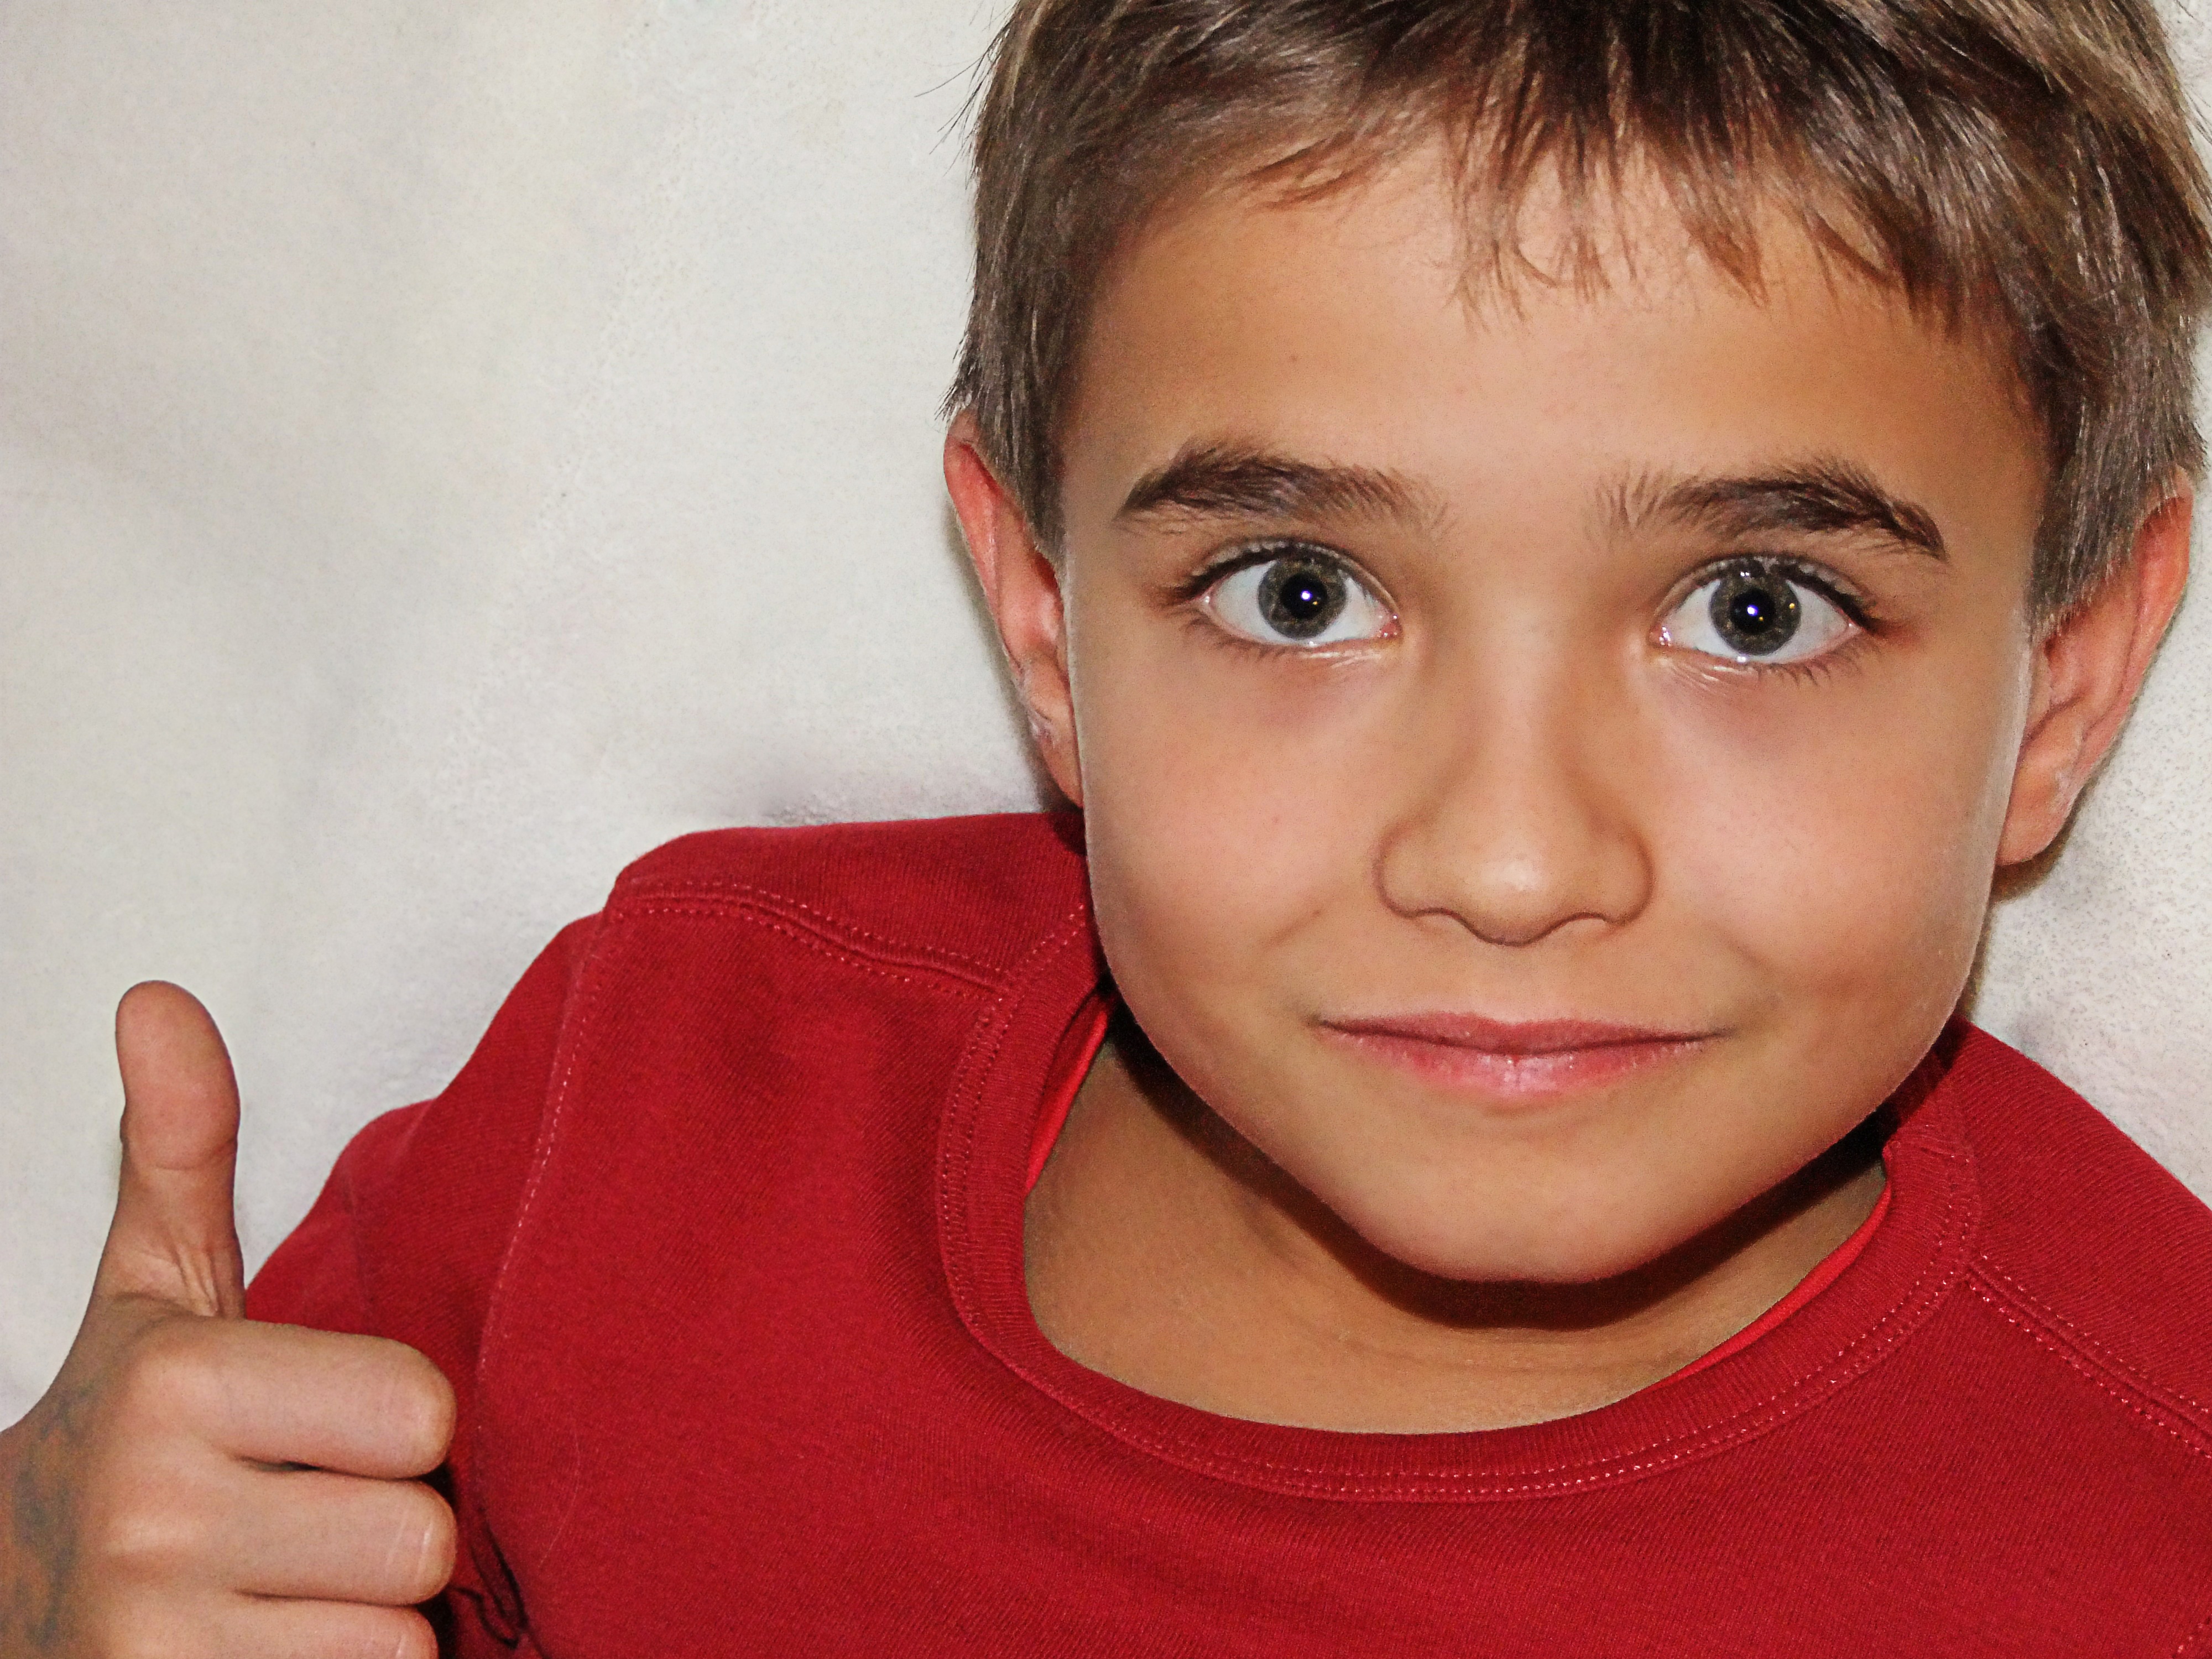
hand, person, girl, hair, boy, view, male, portrait, finger, red, child, facial expression, lip, hairstyle, smile, eyebrow, mouth, close up, human body, face, nose, cheek, infant, toddler, eye, head, skin, jack, organ, ok, tooth, emotion, children's eyes, portrait photography